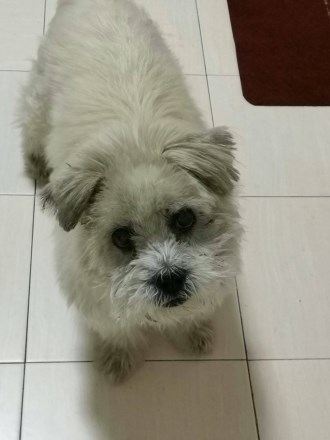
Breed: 361-n000123-Shih_Tzu